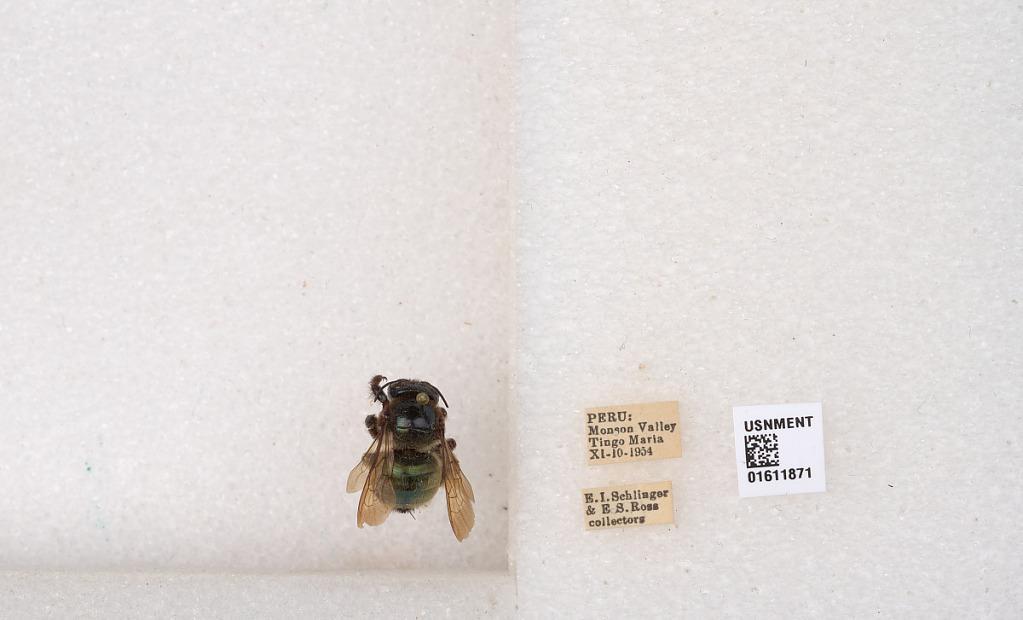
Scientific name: Xylocopa
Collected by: C. Michener
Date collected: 1954-11-10
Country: Peru
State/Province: Huanuco
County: Leoncio Prado
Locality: Monson Valley, Tingo Maria